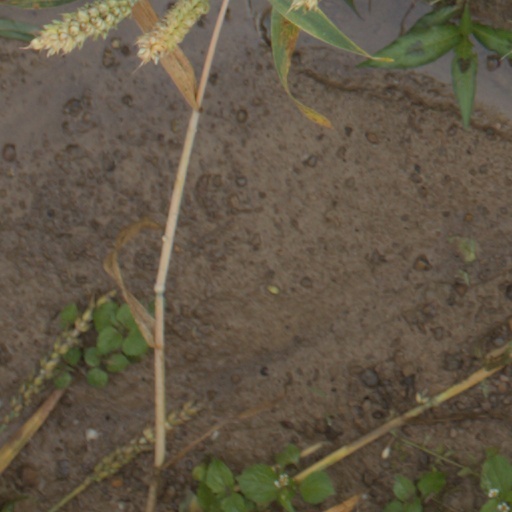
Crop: wheat